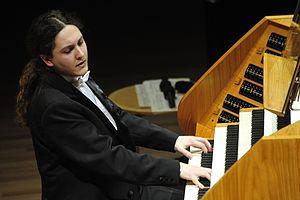
Balázs Szabó, né le 22 février 1985 à Miskolc en Hongrie, est un organiste, pianiste, harmoniumiste, musicologue et expert d'orgue hongrois.